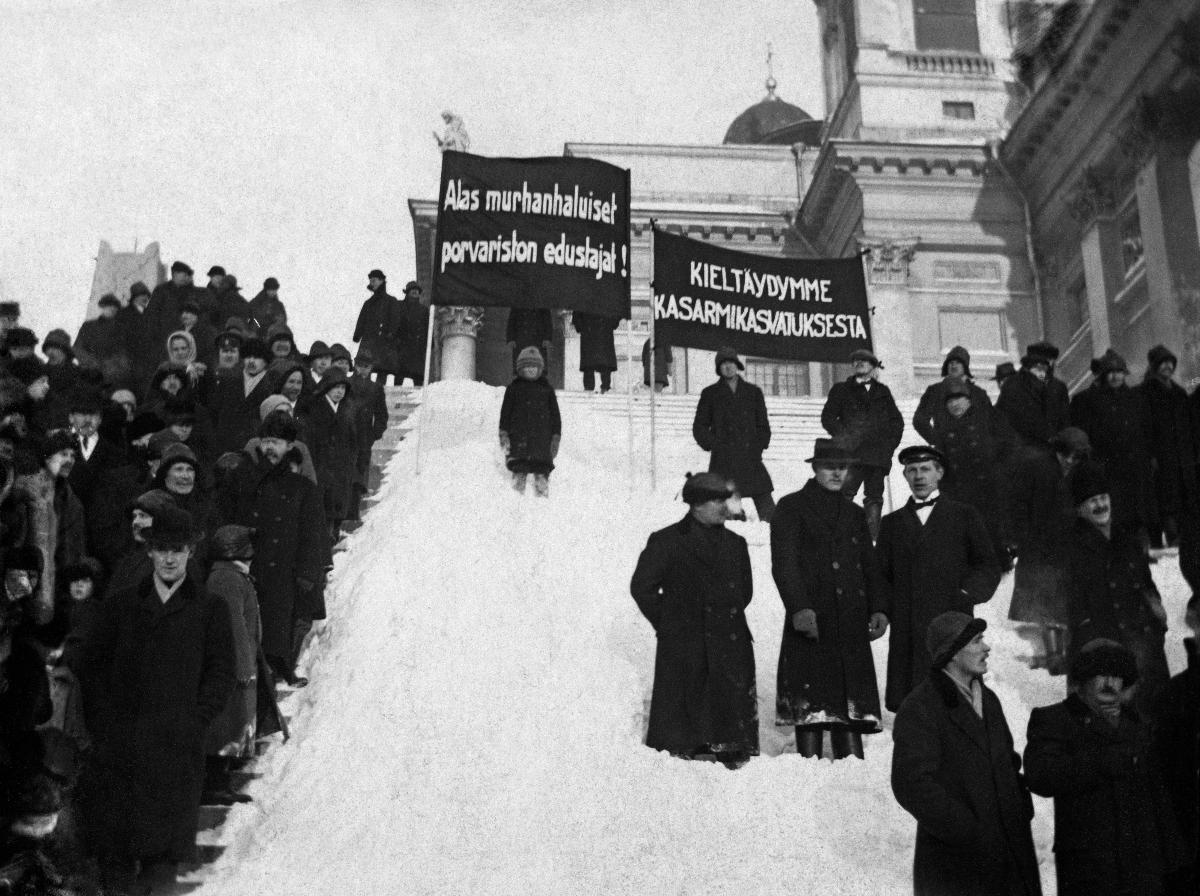
Mielenosoittajia Helsingin Nikolainkirkon portailla
Demonstrators on the steps of Helsinki Nikolai church
sisällön kuvaus: Helsingin Sosialidemokraattisen nuorisojärjestön mielenosoitus yleistä asevelvollisuutta vastaan Helsingin Nikolainkirkon portailla tammikuussa 1918. sisällön kuvaus: A demonstration of the Helsinki Social Democratic Youth Organization against common military service on the steps of Helsinki Nikolai church in January 1918.
Vuosi: 1918
Paikka: Suomi; Suomi, Uusimaa, Helsinki; Suomi, Uusimaa, Helsinki, Senaatintori Helsinki
Aiheet: mielenosoitukset; sosiaalidemokratia; asevelvollisuus; nuorisojärjestöt; bannerit; demonstrations (activism); social democracy; conscription; demonstrations; social democrats; common military service; youth organization; banners; youth organisations; demonstrationer (meningsyttringar); socialdemokrati; värnplikt; ungdomsorganisationer